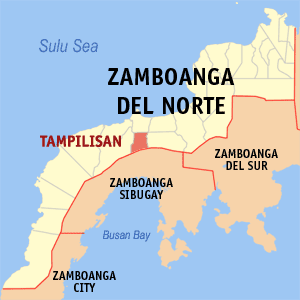
Tampilisan est une localité de la province de Zamboanga du Nord, aux Philippines. En 2015, elle compte 24 307 habitants.